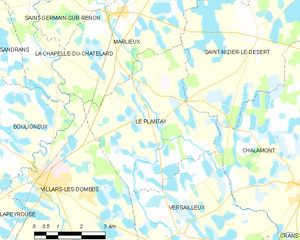
Carte des communes françaises: Le Plantay